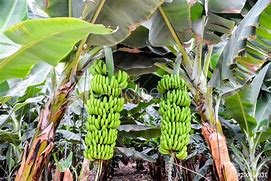
Label: banana